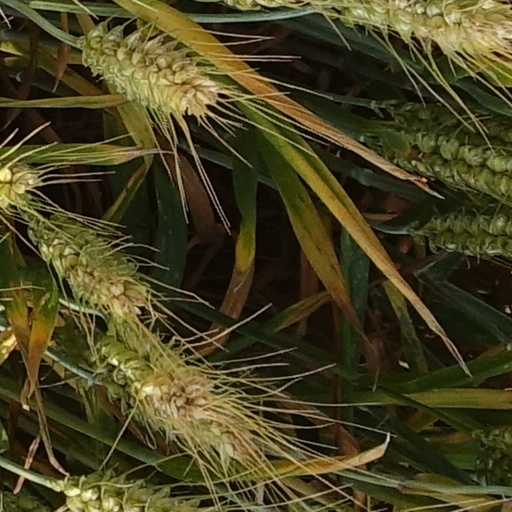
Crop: wheat